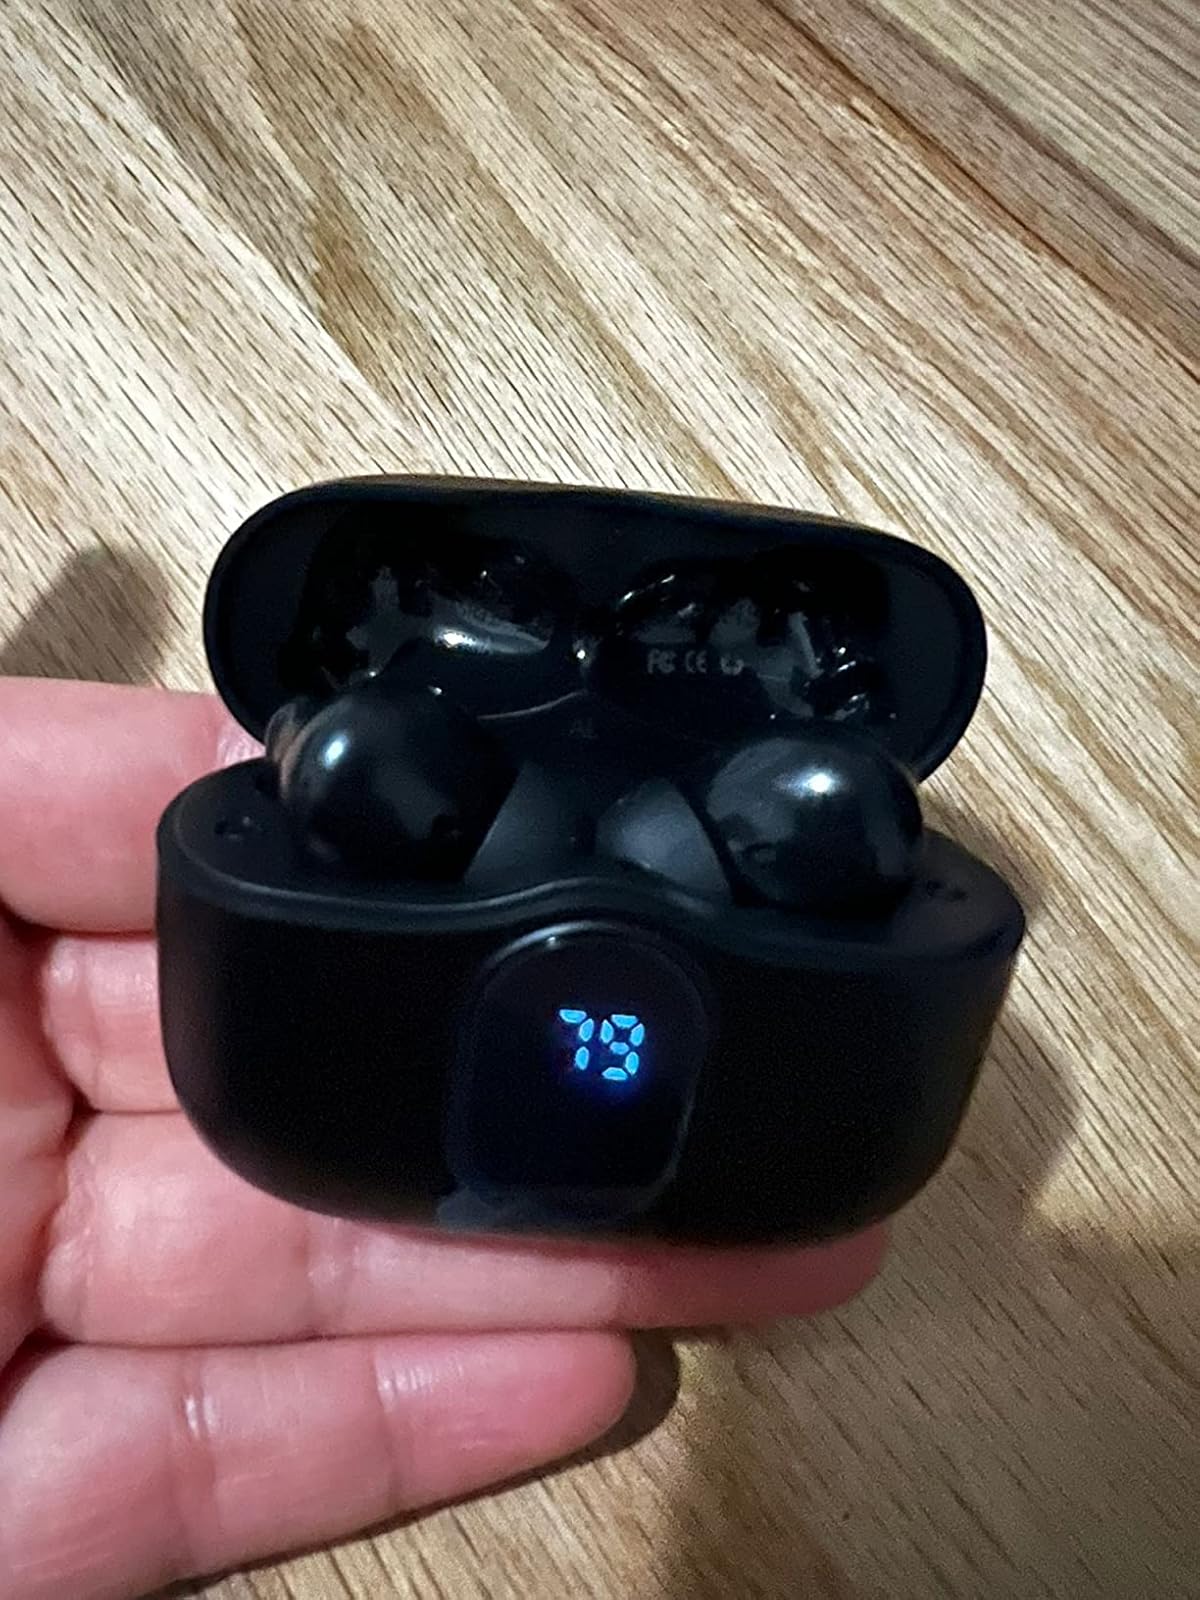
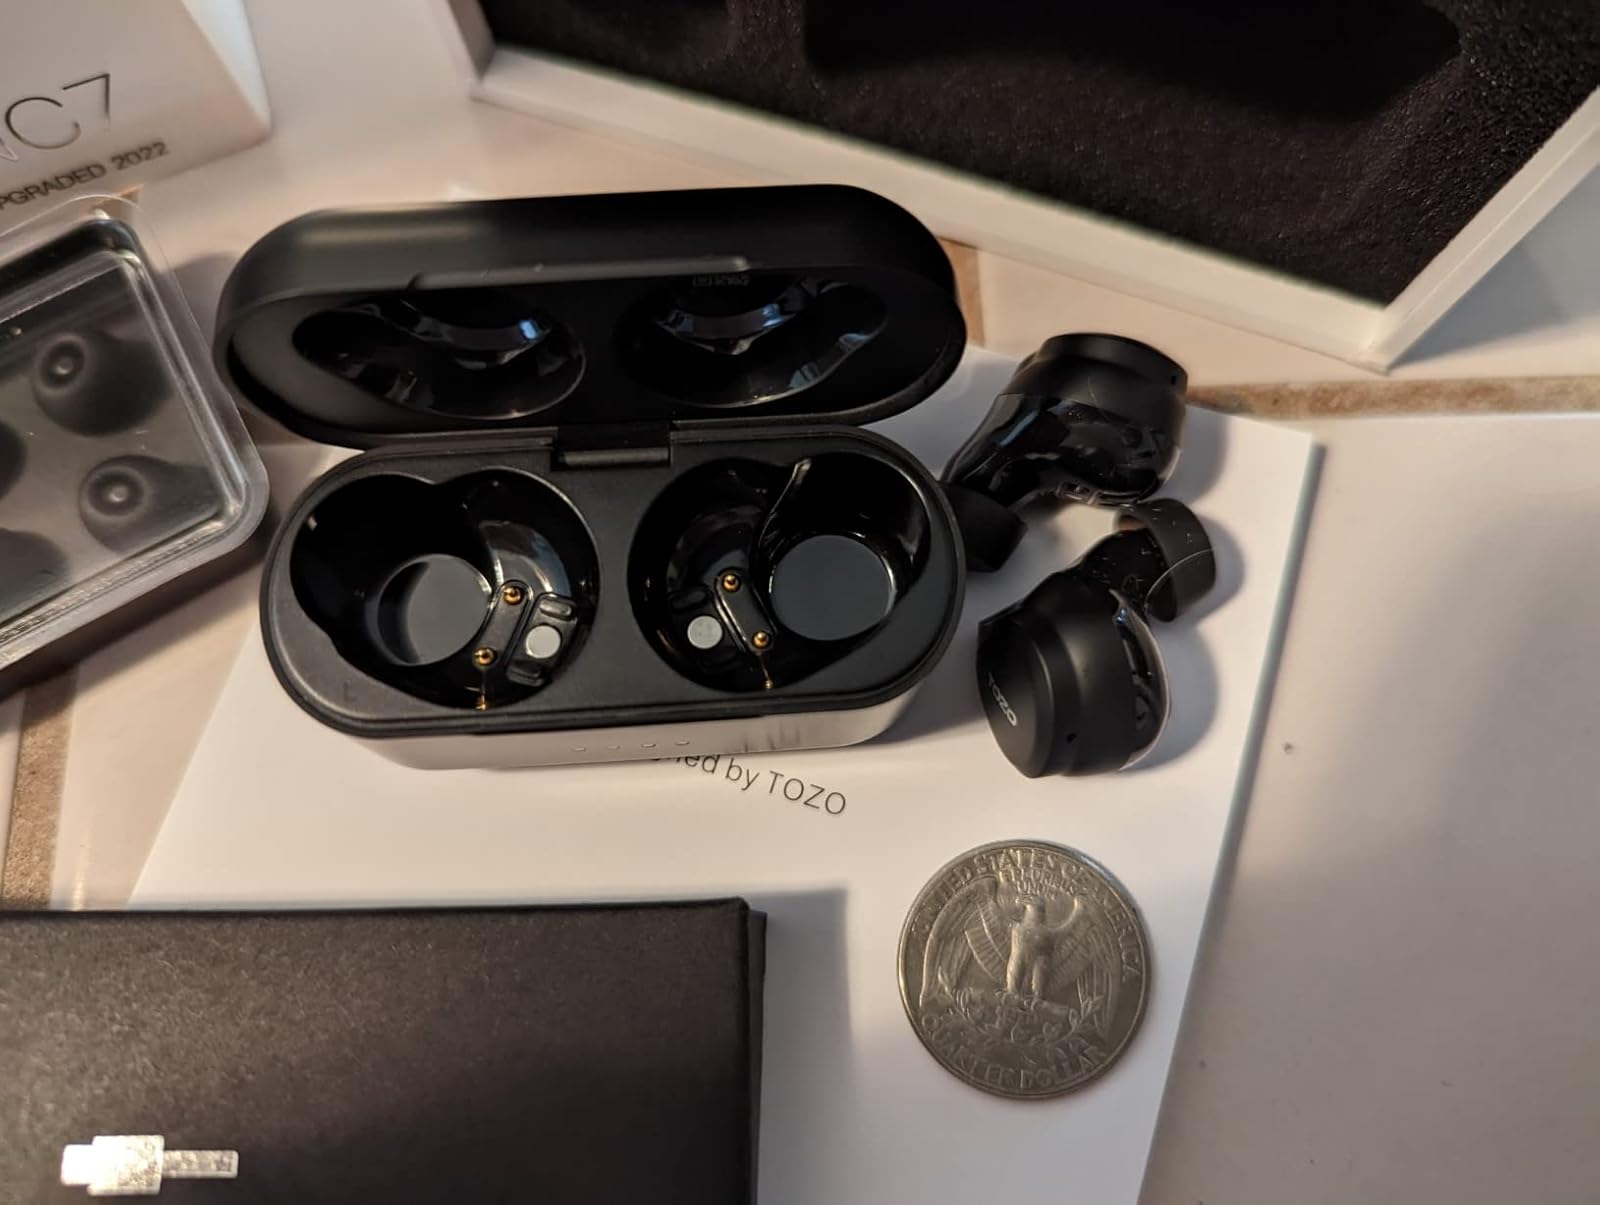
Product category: earbuds
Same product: no